Larne gun-running

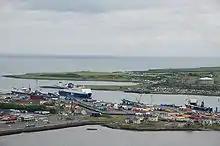
Larne harbour, present day

There the weapons were transferred to the motor vehicles; each batch was counted and its destination noted by counting clerks. Due to the volume of weapons, temporary arms-dumps had been set up in the surrounding districts so that the vehicles could return as quickly as possible to receive another load. "The Belfast Evening Telegraph" remarked that all present "put their backs into it" and that it "illustrated the old adage, 'One Volunteer is worth three pressed men and they "toiled like galley slaves". The local population of Larne were noted as having lined the streets exchanging salutes and running makeshift canteens to supply the workers with refreshments throughout the night.